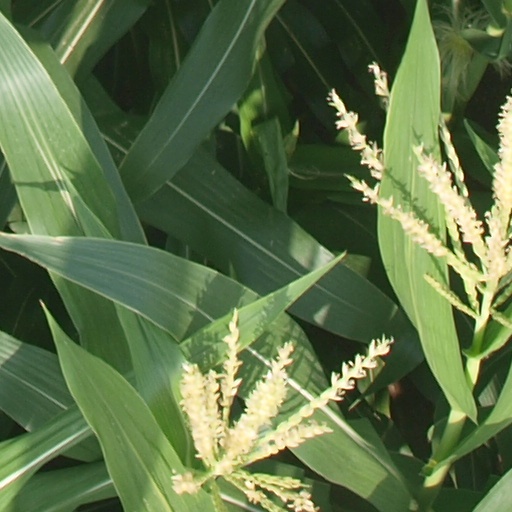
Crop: maize; corn